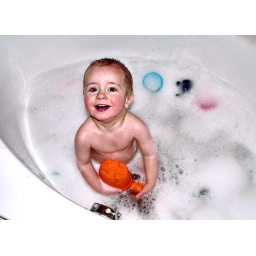
&lt;a href=""&gt;large&lt;/a&gt; Karel in the bath tub with a watering can.